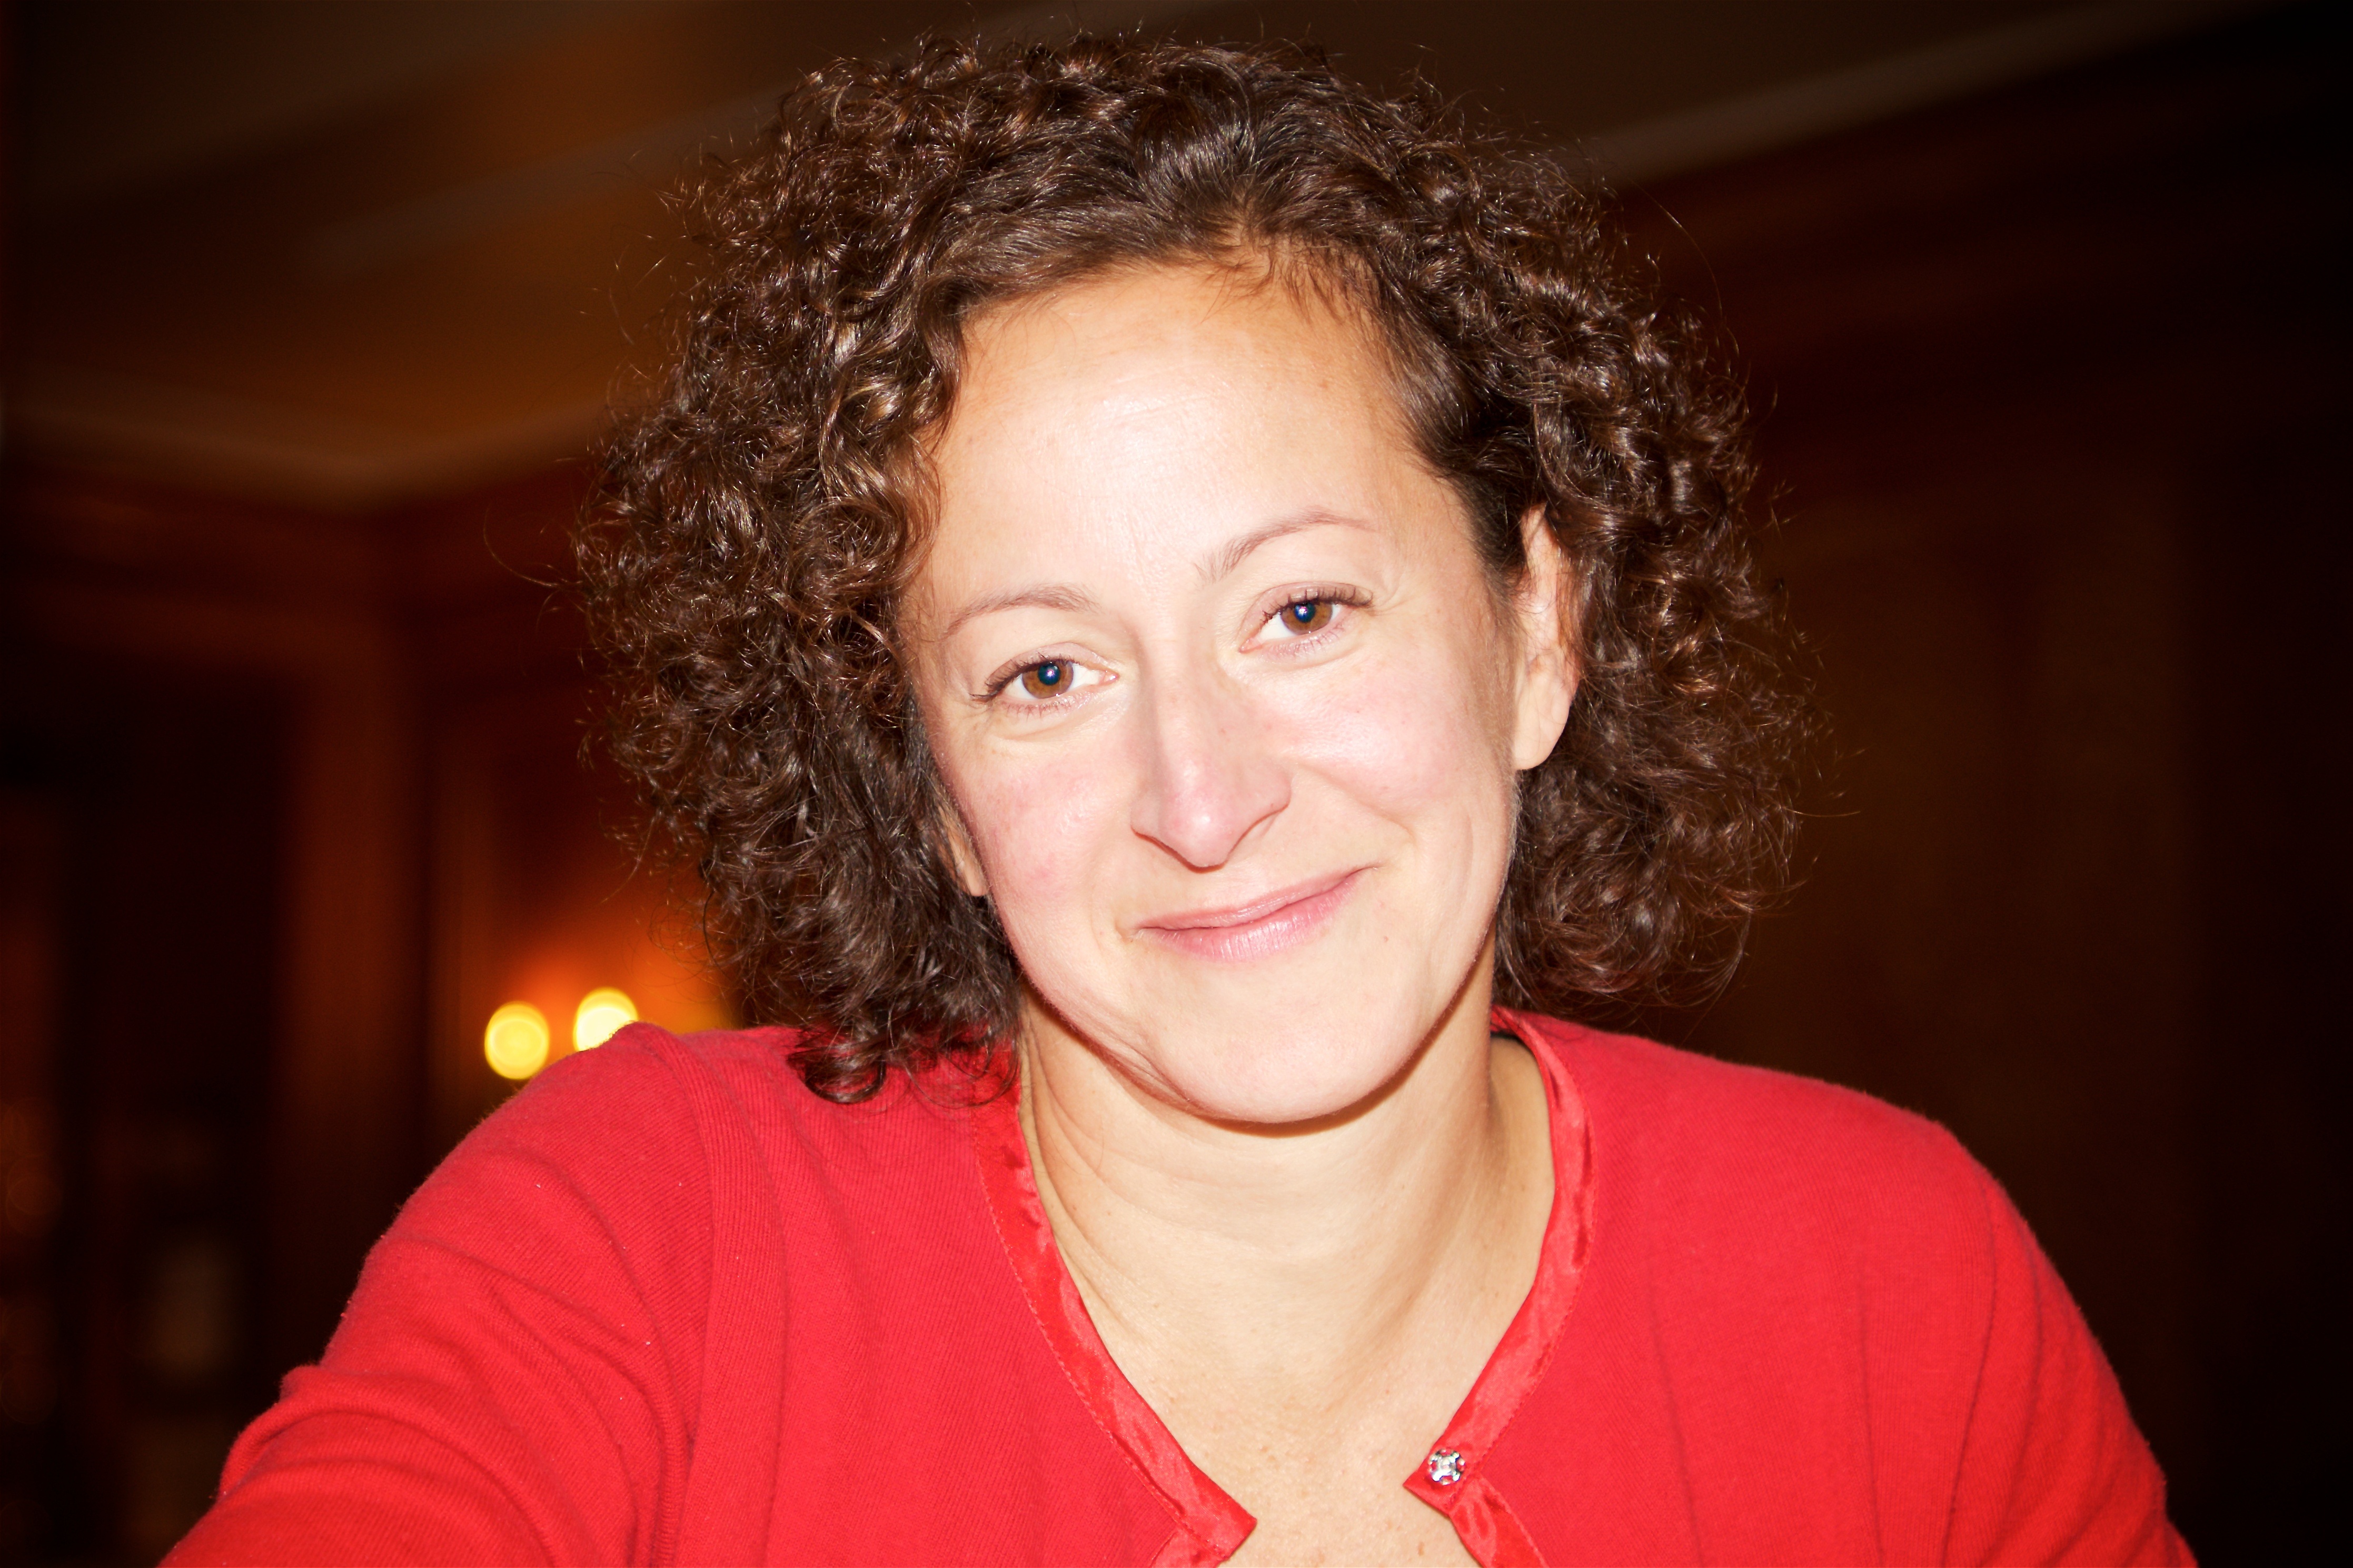
person, people, woman, hair, brunette, portrait, red, lady, curly hair, facial expression, hairstyle, smile, face, indoors, fun, singing, beauty, emotion, adult